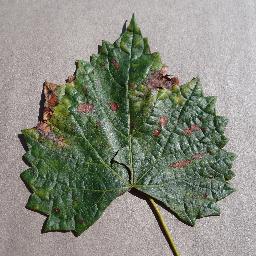
Label: Grape___Esca_(Black_Measles)